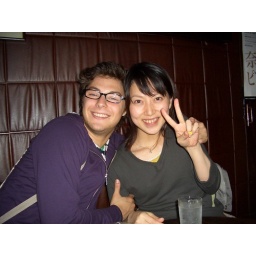
in the jazz bar with the padded walls